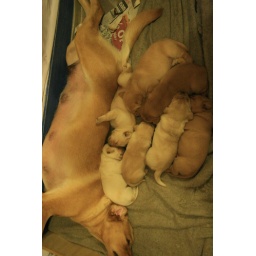
Amber in the box with her puppies now sleeping after a good feed